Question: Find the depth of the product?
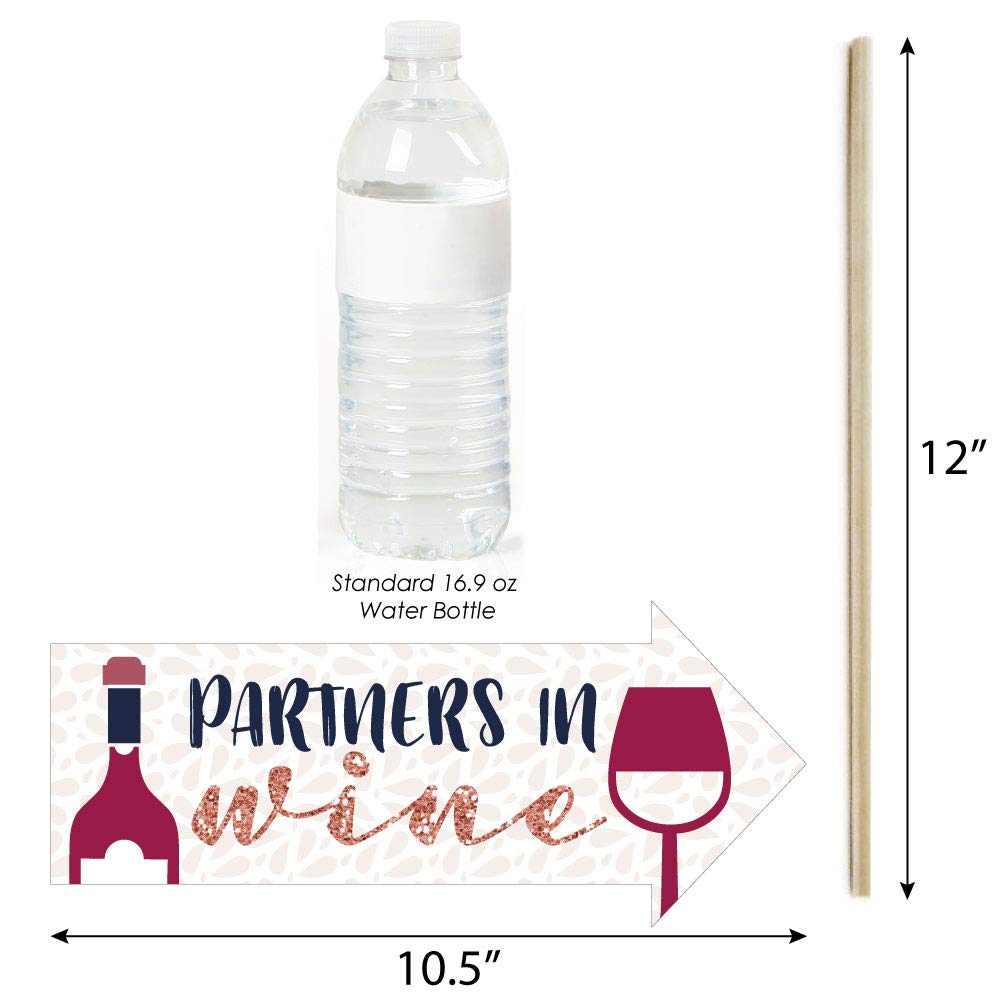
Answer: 12.0 inch